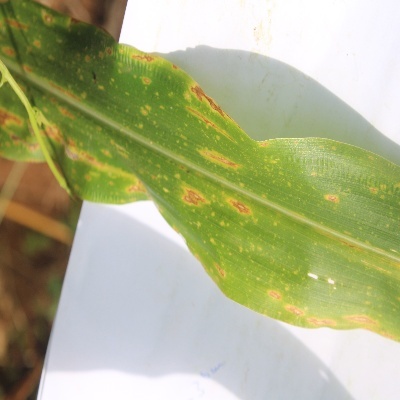
Label: Corn_(Maize)___Leaf_Spot